William James and Edna Cordner House

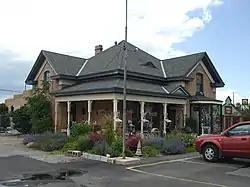

The William James and Edna Cordner House at 440 S. State St. in Orem, Utah was built c.1898. It has also been known as Planted Earth. It was listed on the National Register of Historic Places (NRHP) in 1998.